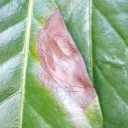
Label: Phoma